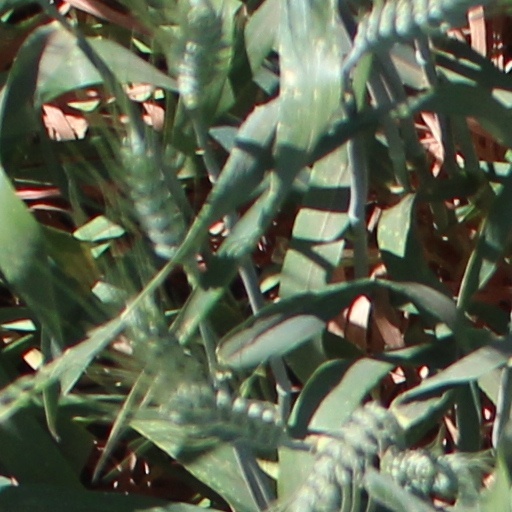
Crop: wheat